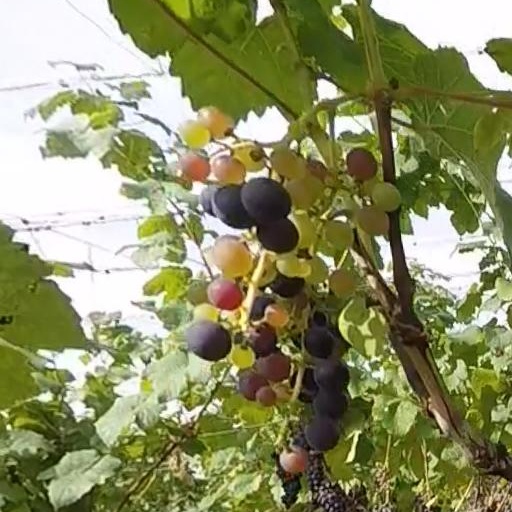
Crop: grape